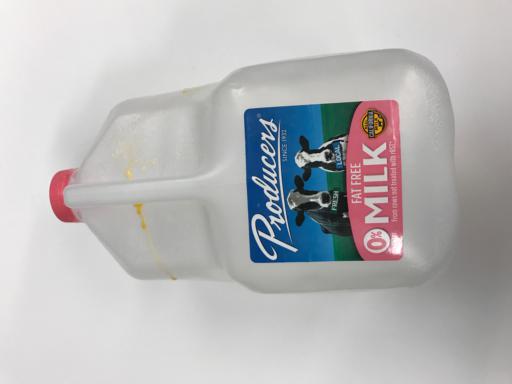
Waste category: plastic